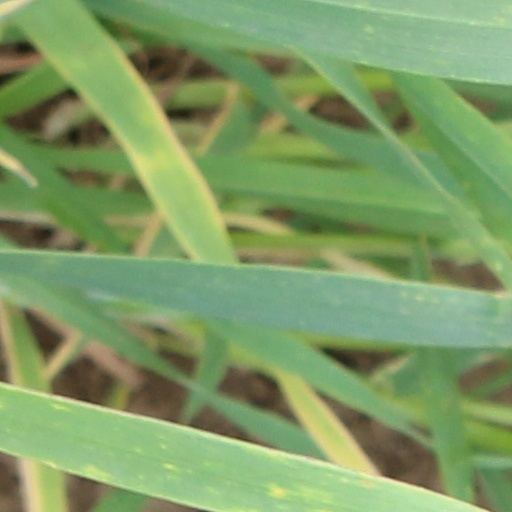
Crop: wheat